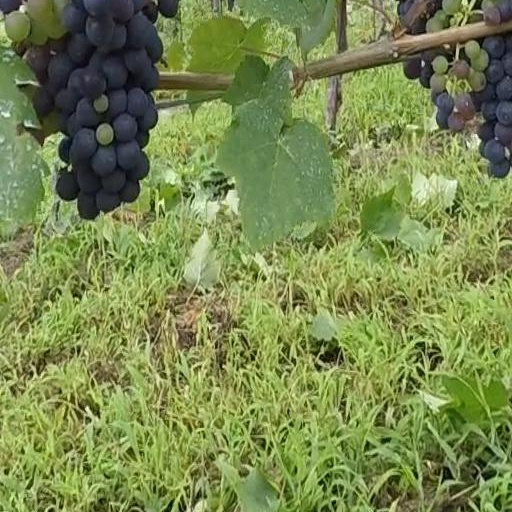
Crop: grape